Jimena Sánchez

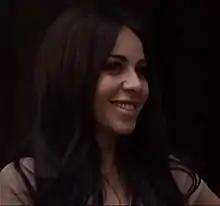
Sánchez in 2018

Jimena V. Sánchez (born Jimena Sánchez Mejía Reyes; 28 September 1984) is a Mexican sports journalist, television host and model. She is signed to Fox Sports Mexico and Fox Deportes, where she is best known for anchoring the programs "Lo Mejor de Fox Sports" and "WWE Saturday Night". She is the current host of AEW All Elite Show on Fox Sports Mexico.